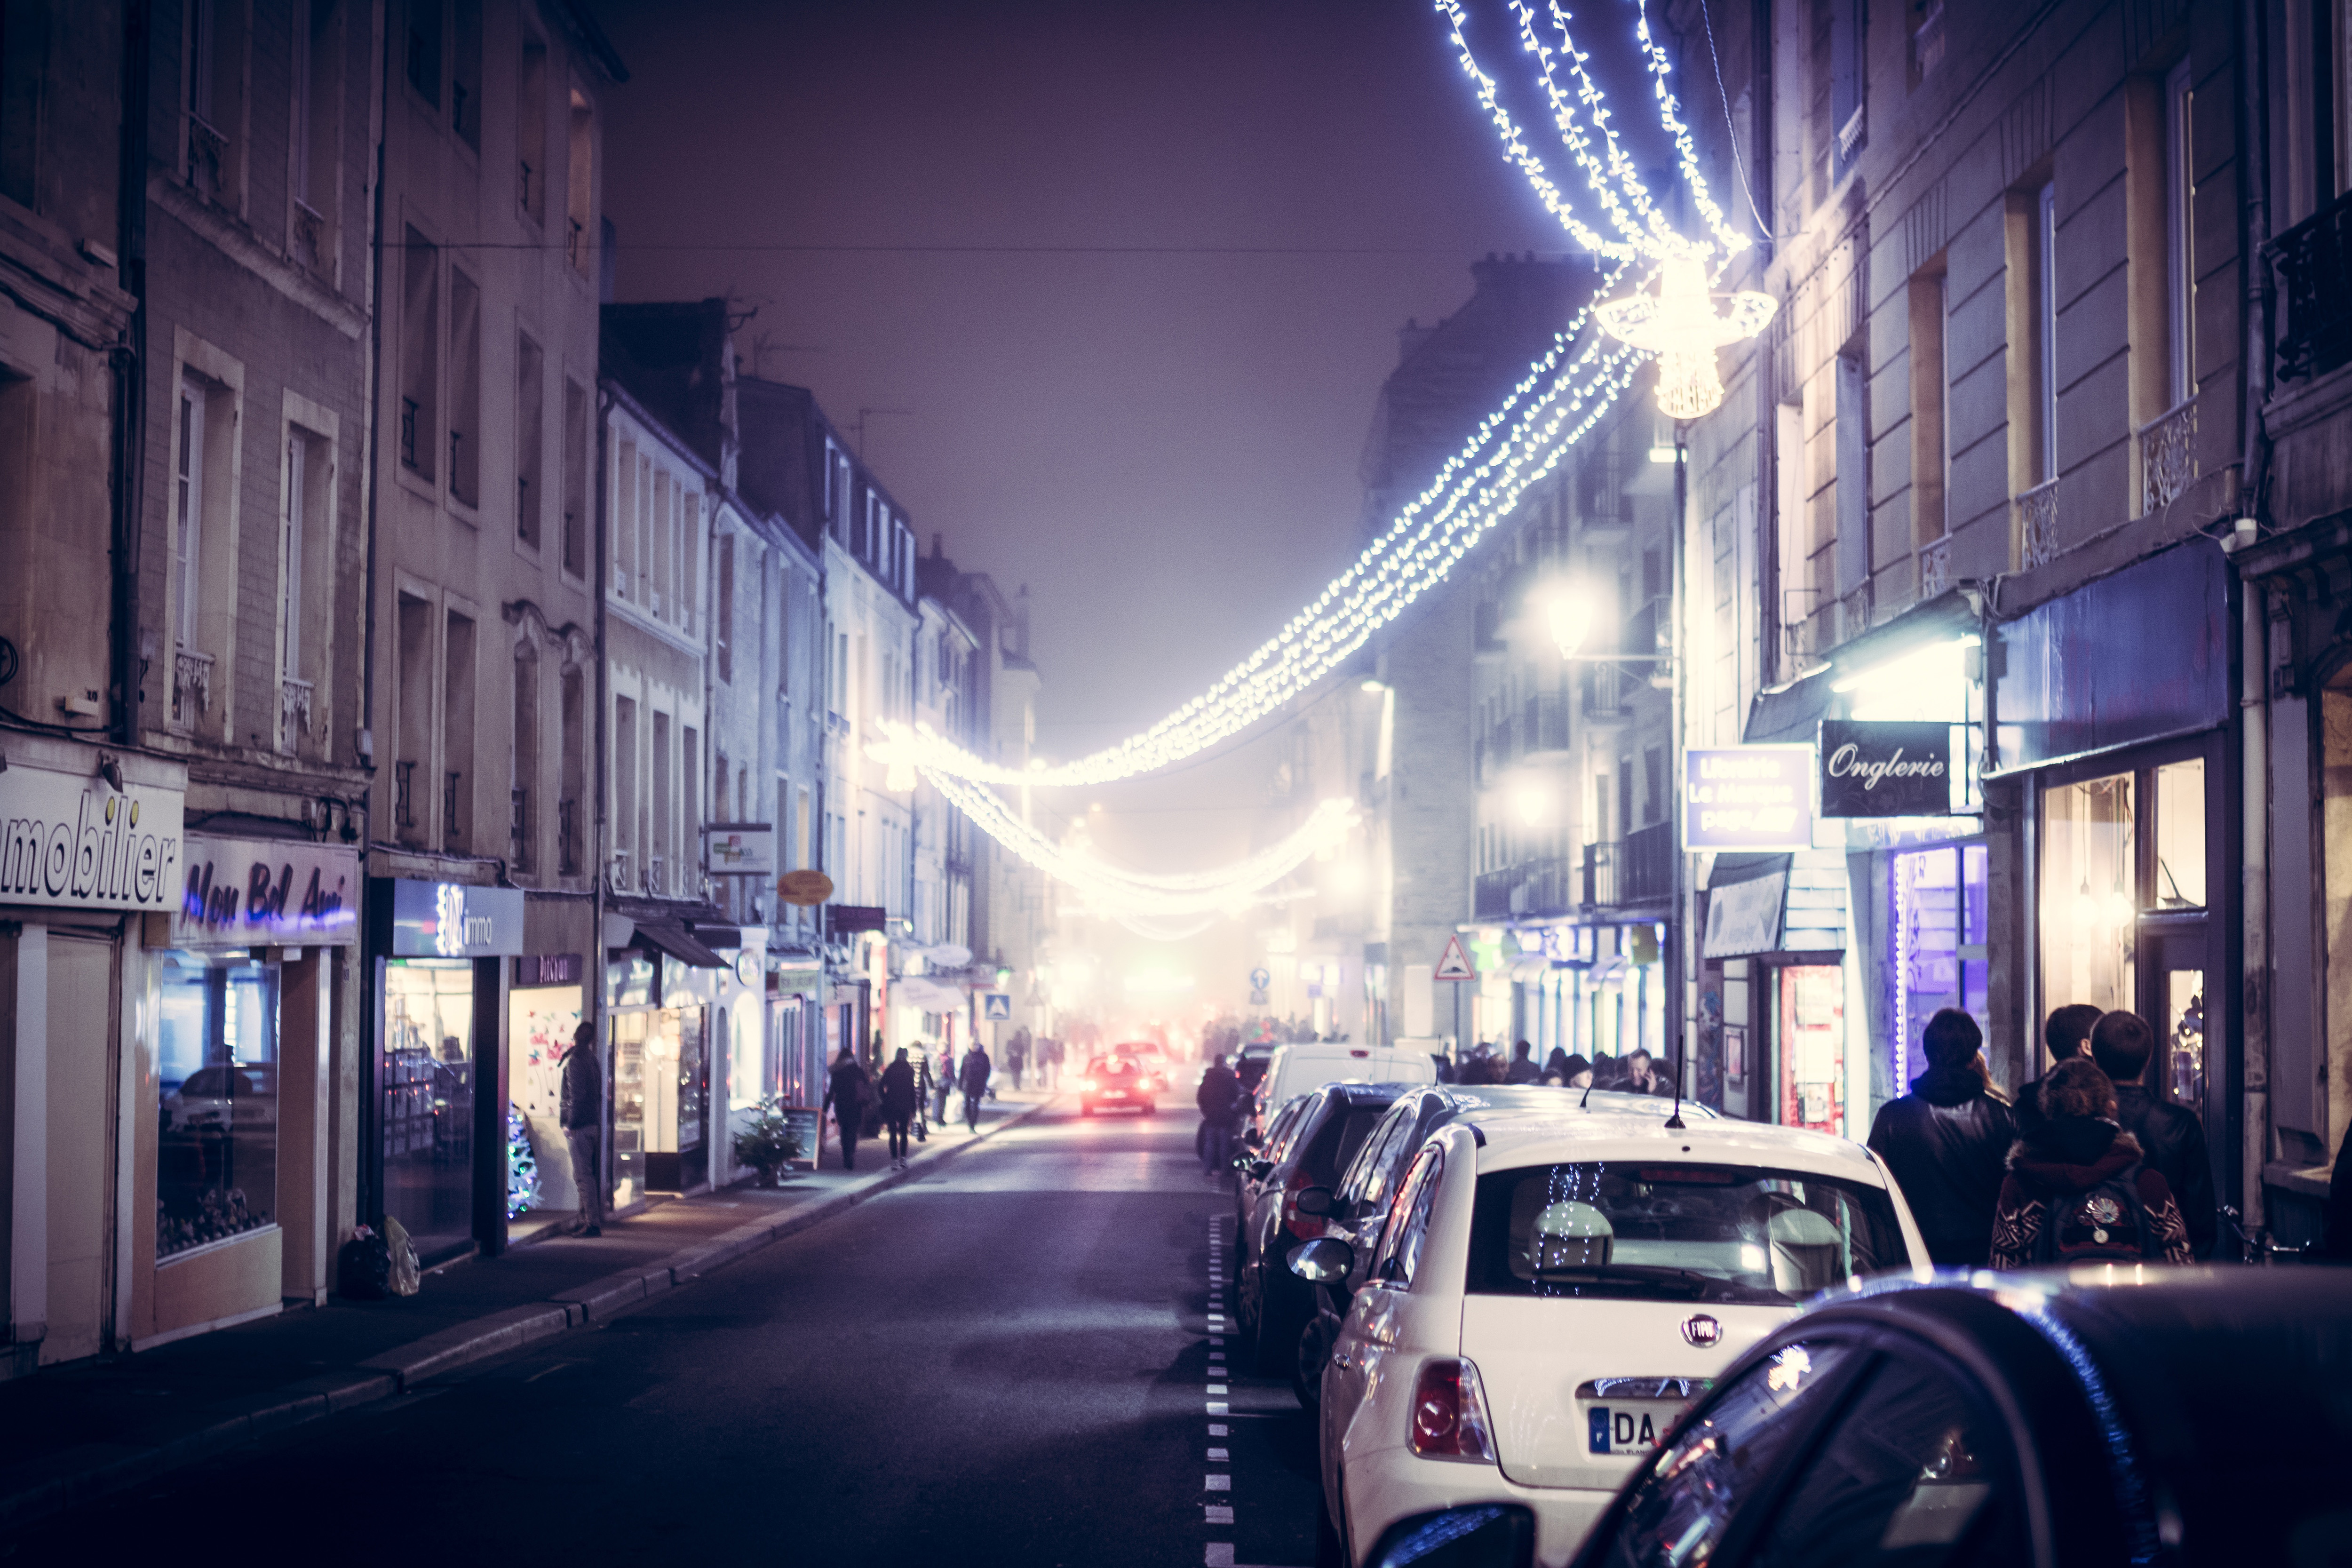
urban area, night, street, sky, light, street light, town, lighting, city, road, architecture, human settlement, snapshot, metropolitan area, atmosphere, infrastructure, metropolis, evening, downtown, neighbourhood, lane, darkness, light fixture, building, cloud, photography, winter, midnight, automotive lighting, vehicle, headlamp, nonbuilding structure, electricity, road surface, alley, pedestrian, car, metal